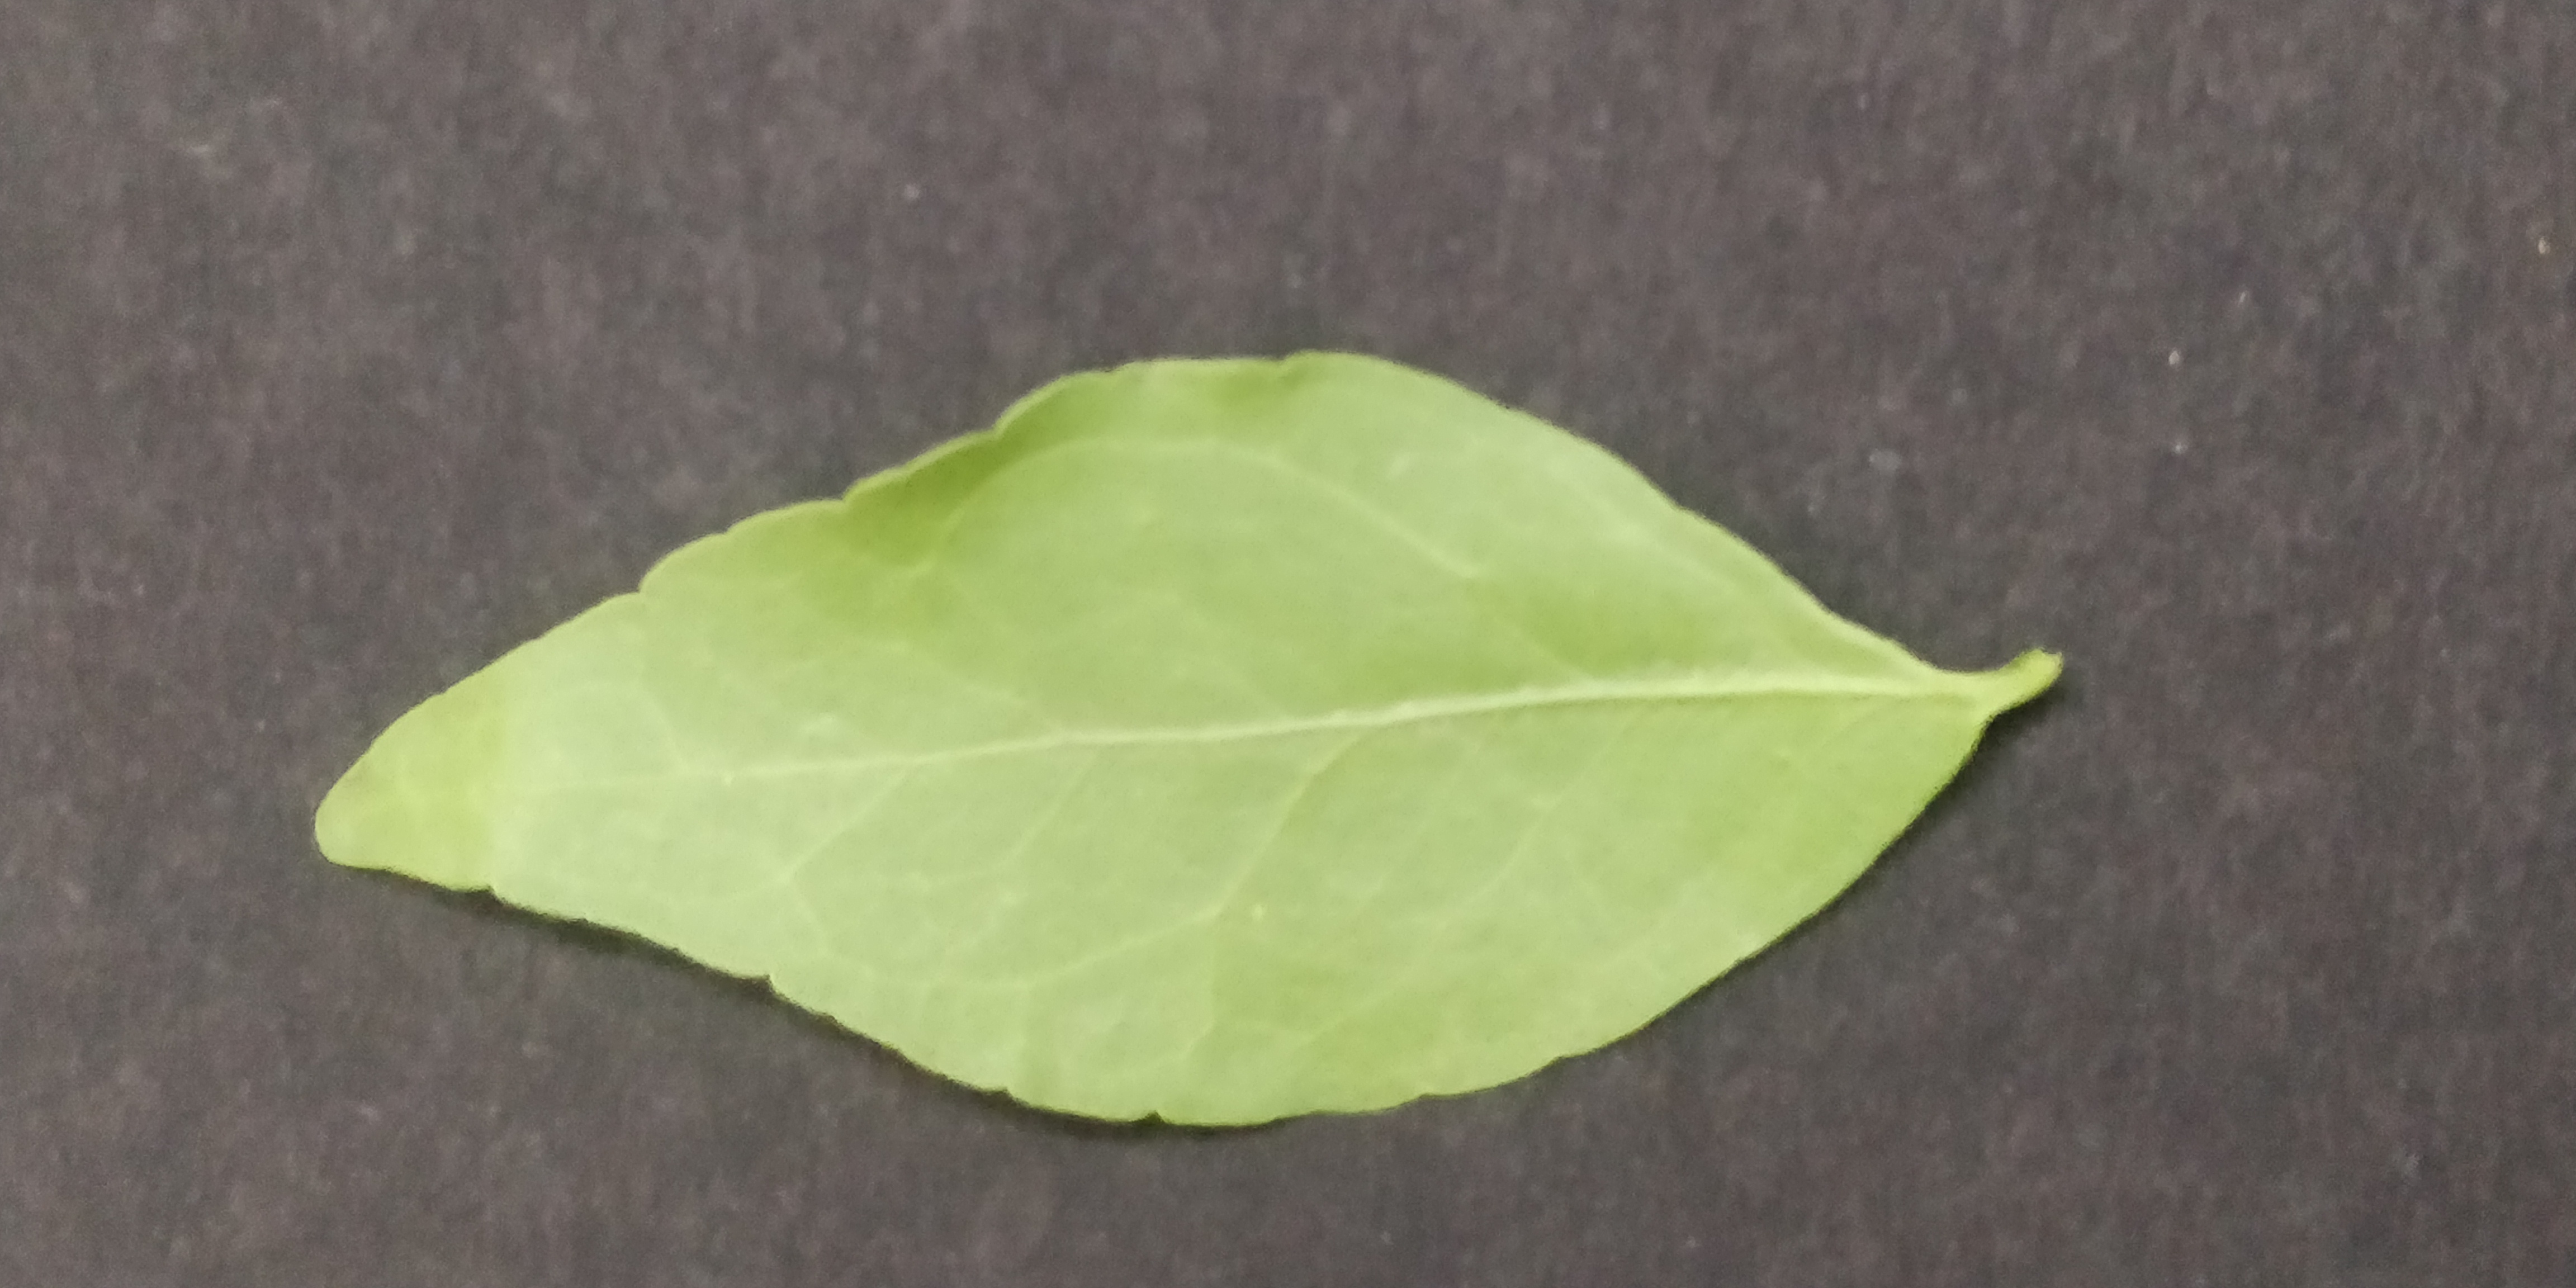
Plant species: Bael